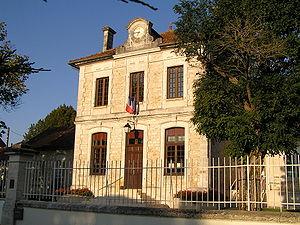
mairie de Vouzan
Vouzan, est une commune du Sud-Ouest de la France, située dans le département de la Charente.